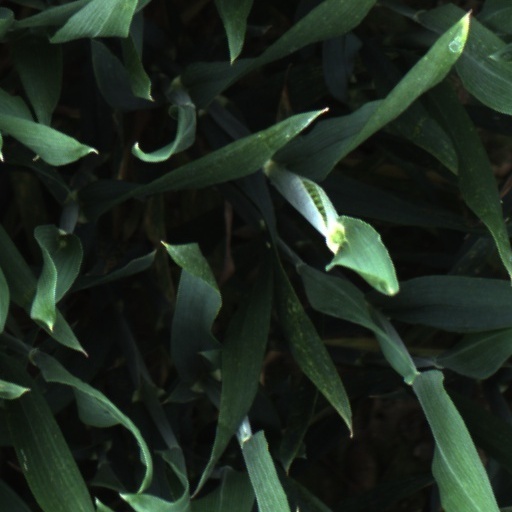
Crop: wheat